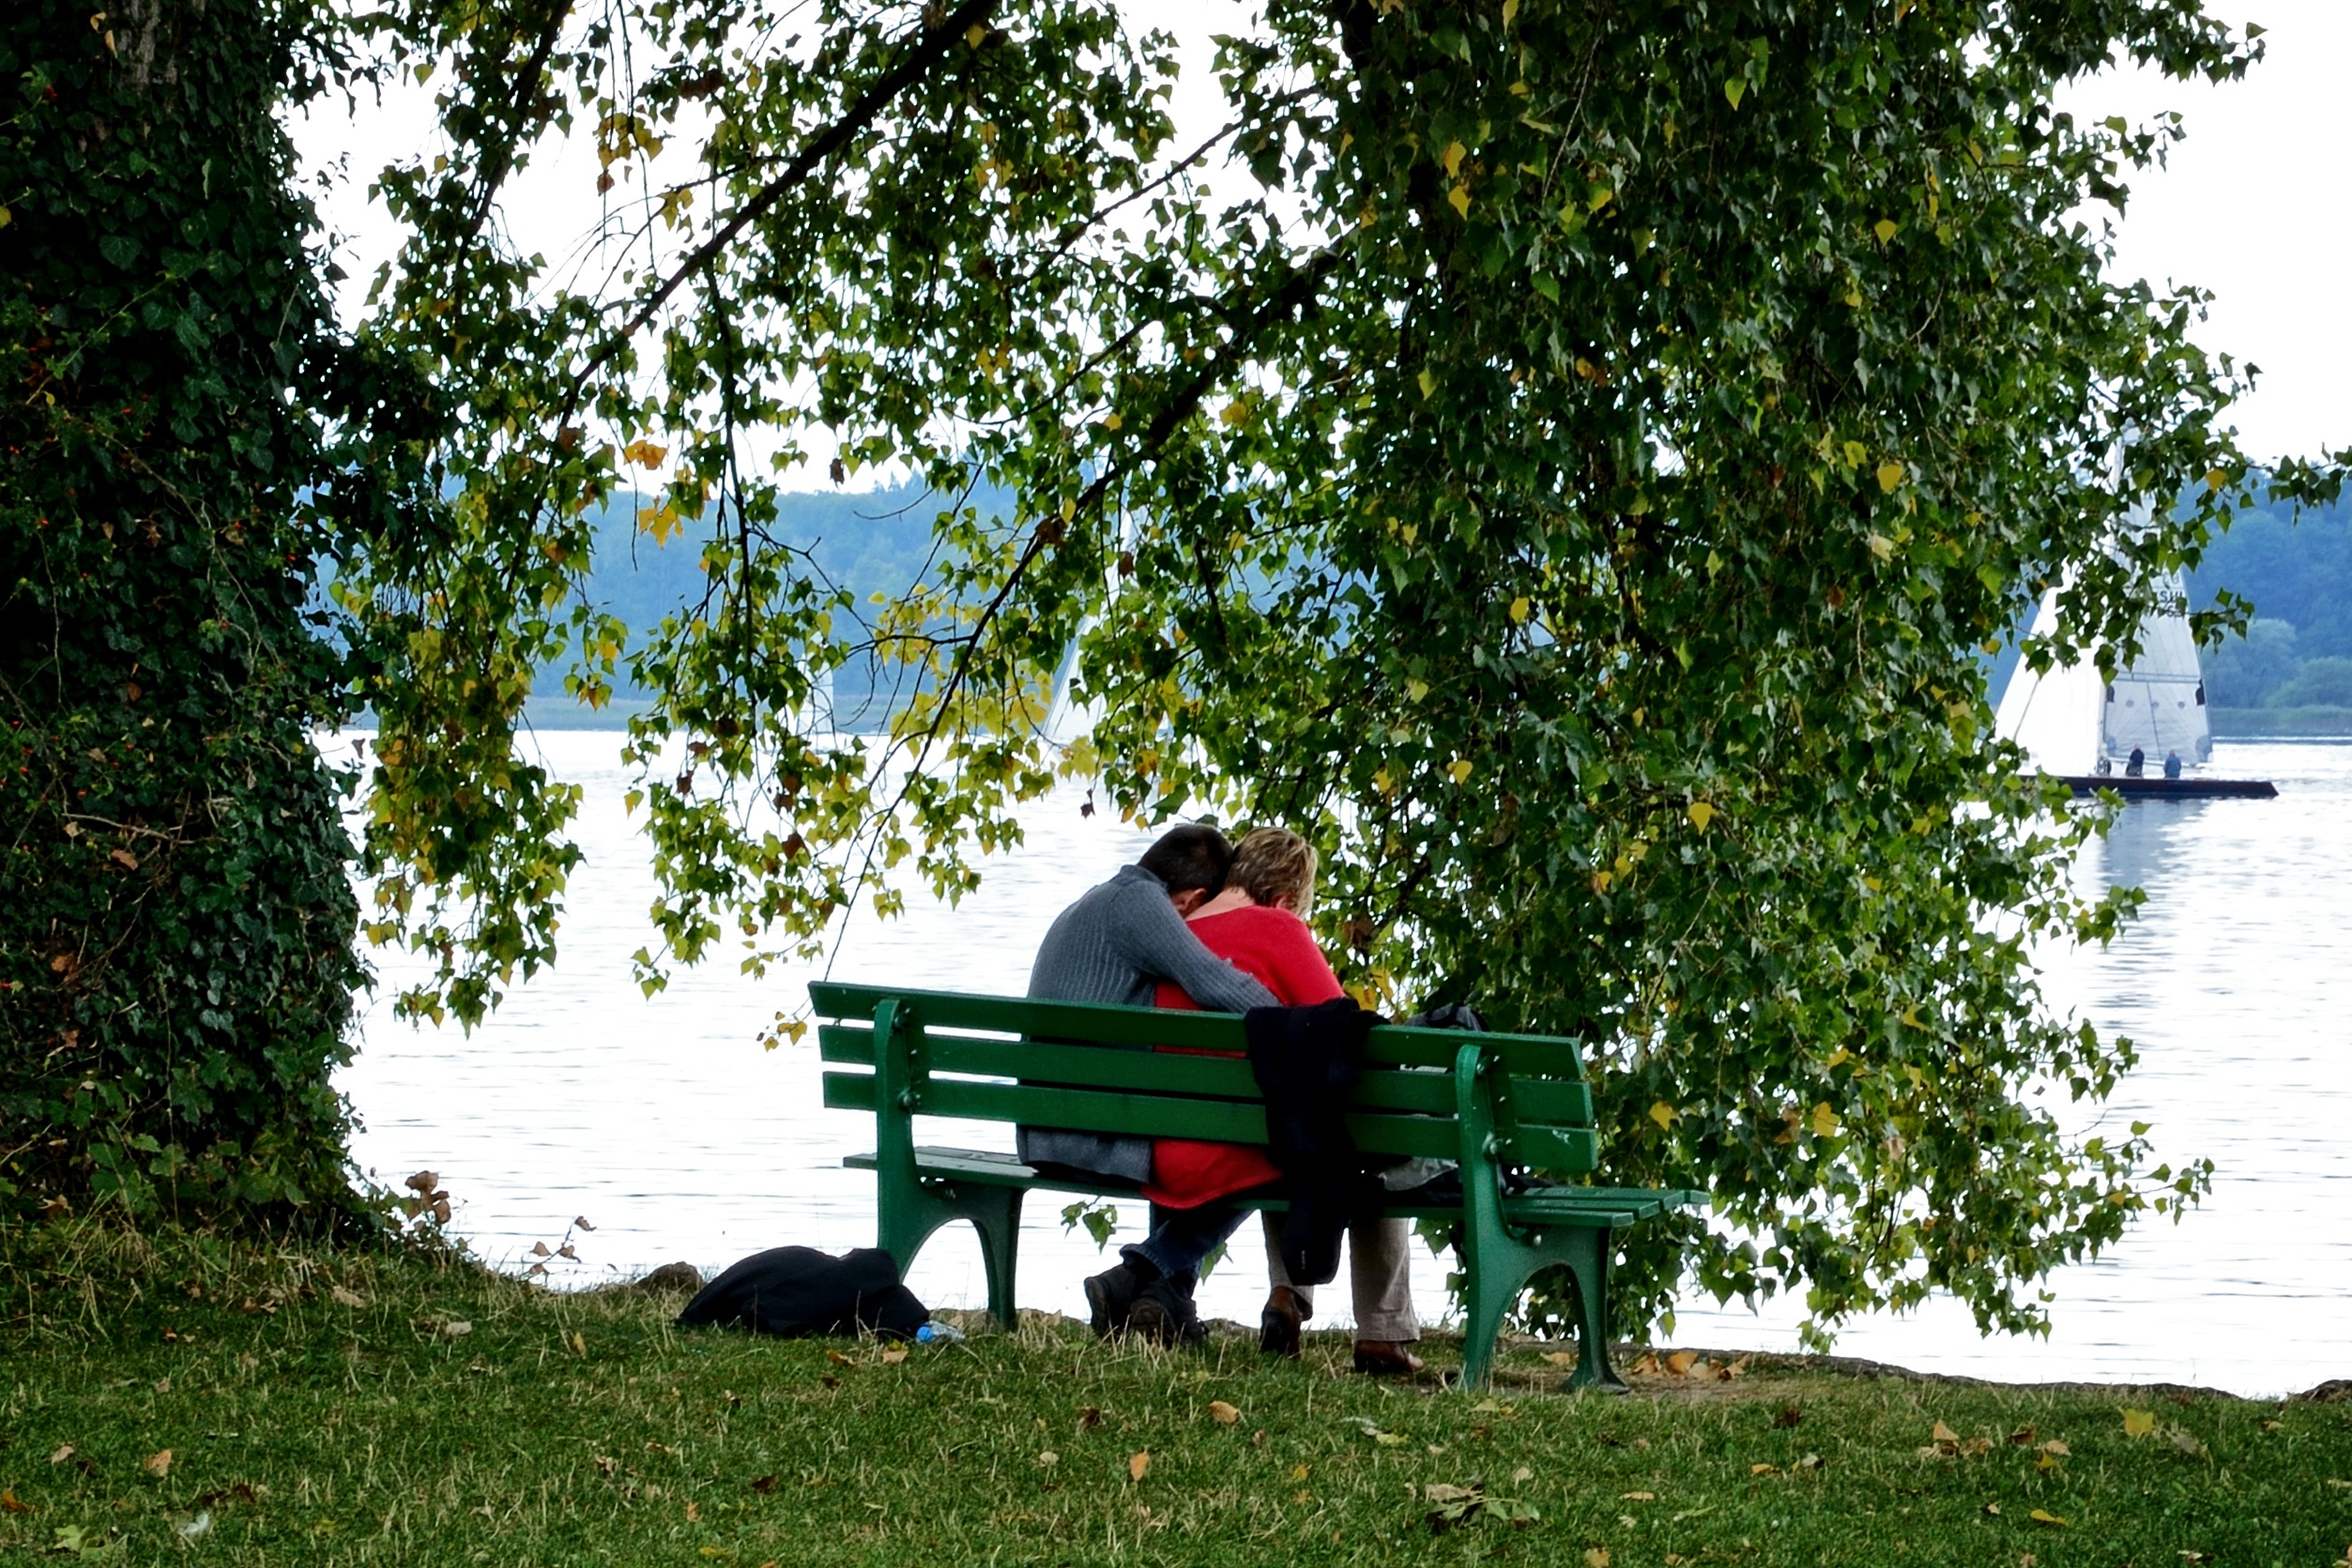
tree, grass, lawn, love, symbol, couple, romance, romantic, friendship, together, lovers, pair, connection, luck, connectedness, eternity, love symbol, combines, loyalty, promise, love oath, woody plant